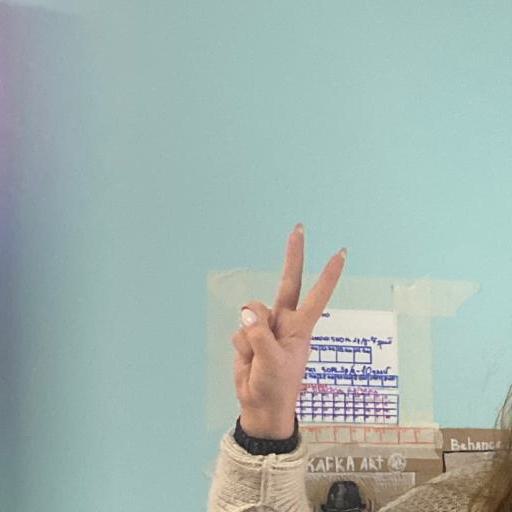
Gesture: peace